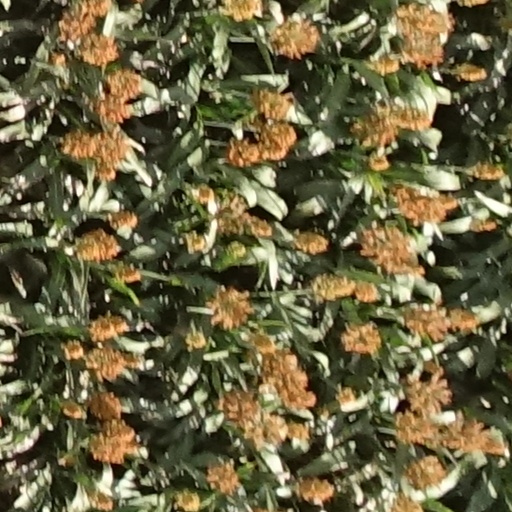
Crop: sorghum